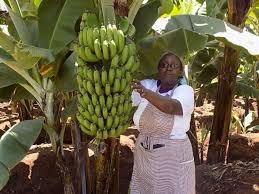
Mama aliye na furaha tele ameshikilia ndizi liloko mbele yake. Linaonekana kukomaa na kuwa tayari kwa soko au kwa matumizi ya nyumbani kama kulisha familia.